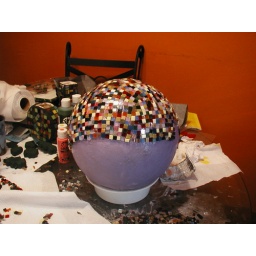
10 inch syrofoam ball wrapped in rigid wrap then painted, iam gluing very small stained glass tiles to it.